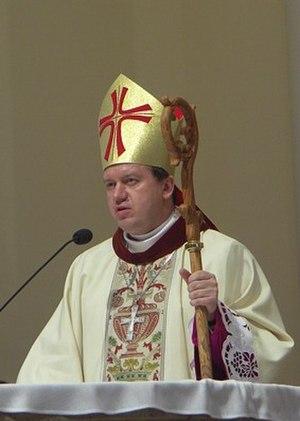
Józef Piotr Kupny, né le 23 février 1956, est un prélat catholique polonais, archevêque métropolitain de Wrocław depuis mai 2013.